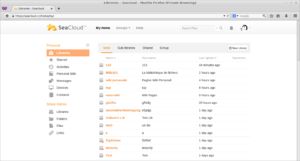
Seafile est un logiciel open-source permettant de créer un service de stockage et d'applications diverses en ligne sur son propre serveur. Les documents peuvent être synchronisés sur un ordinateur ou sur un smartphone par le biais d'une application. Le logiciel possède aussi une interface web. Les fonctionnalités de Seafile sont similaires à celles des populaires services Dropbox et Google Drive. La principale différence est que les fichiers sont stockés par l'administrateur lui-même, chacun peut créer sa propre instance.